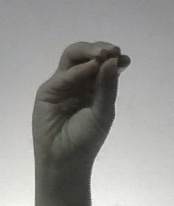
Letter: ha